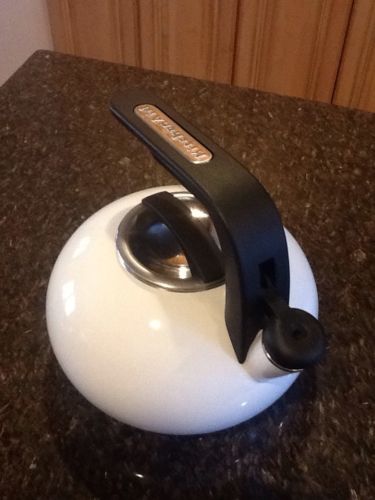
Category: kettle